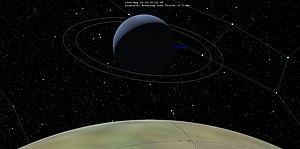
Un ciel extraterrestre est l'apparence du ciel vu depuis un autre corps céleste que la Terre.